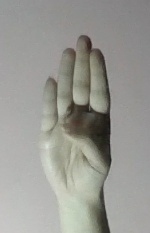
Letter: kaaf